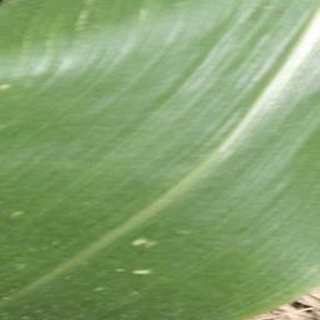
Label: healthy_corn